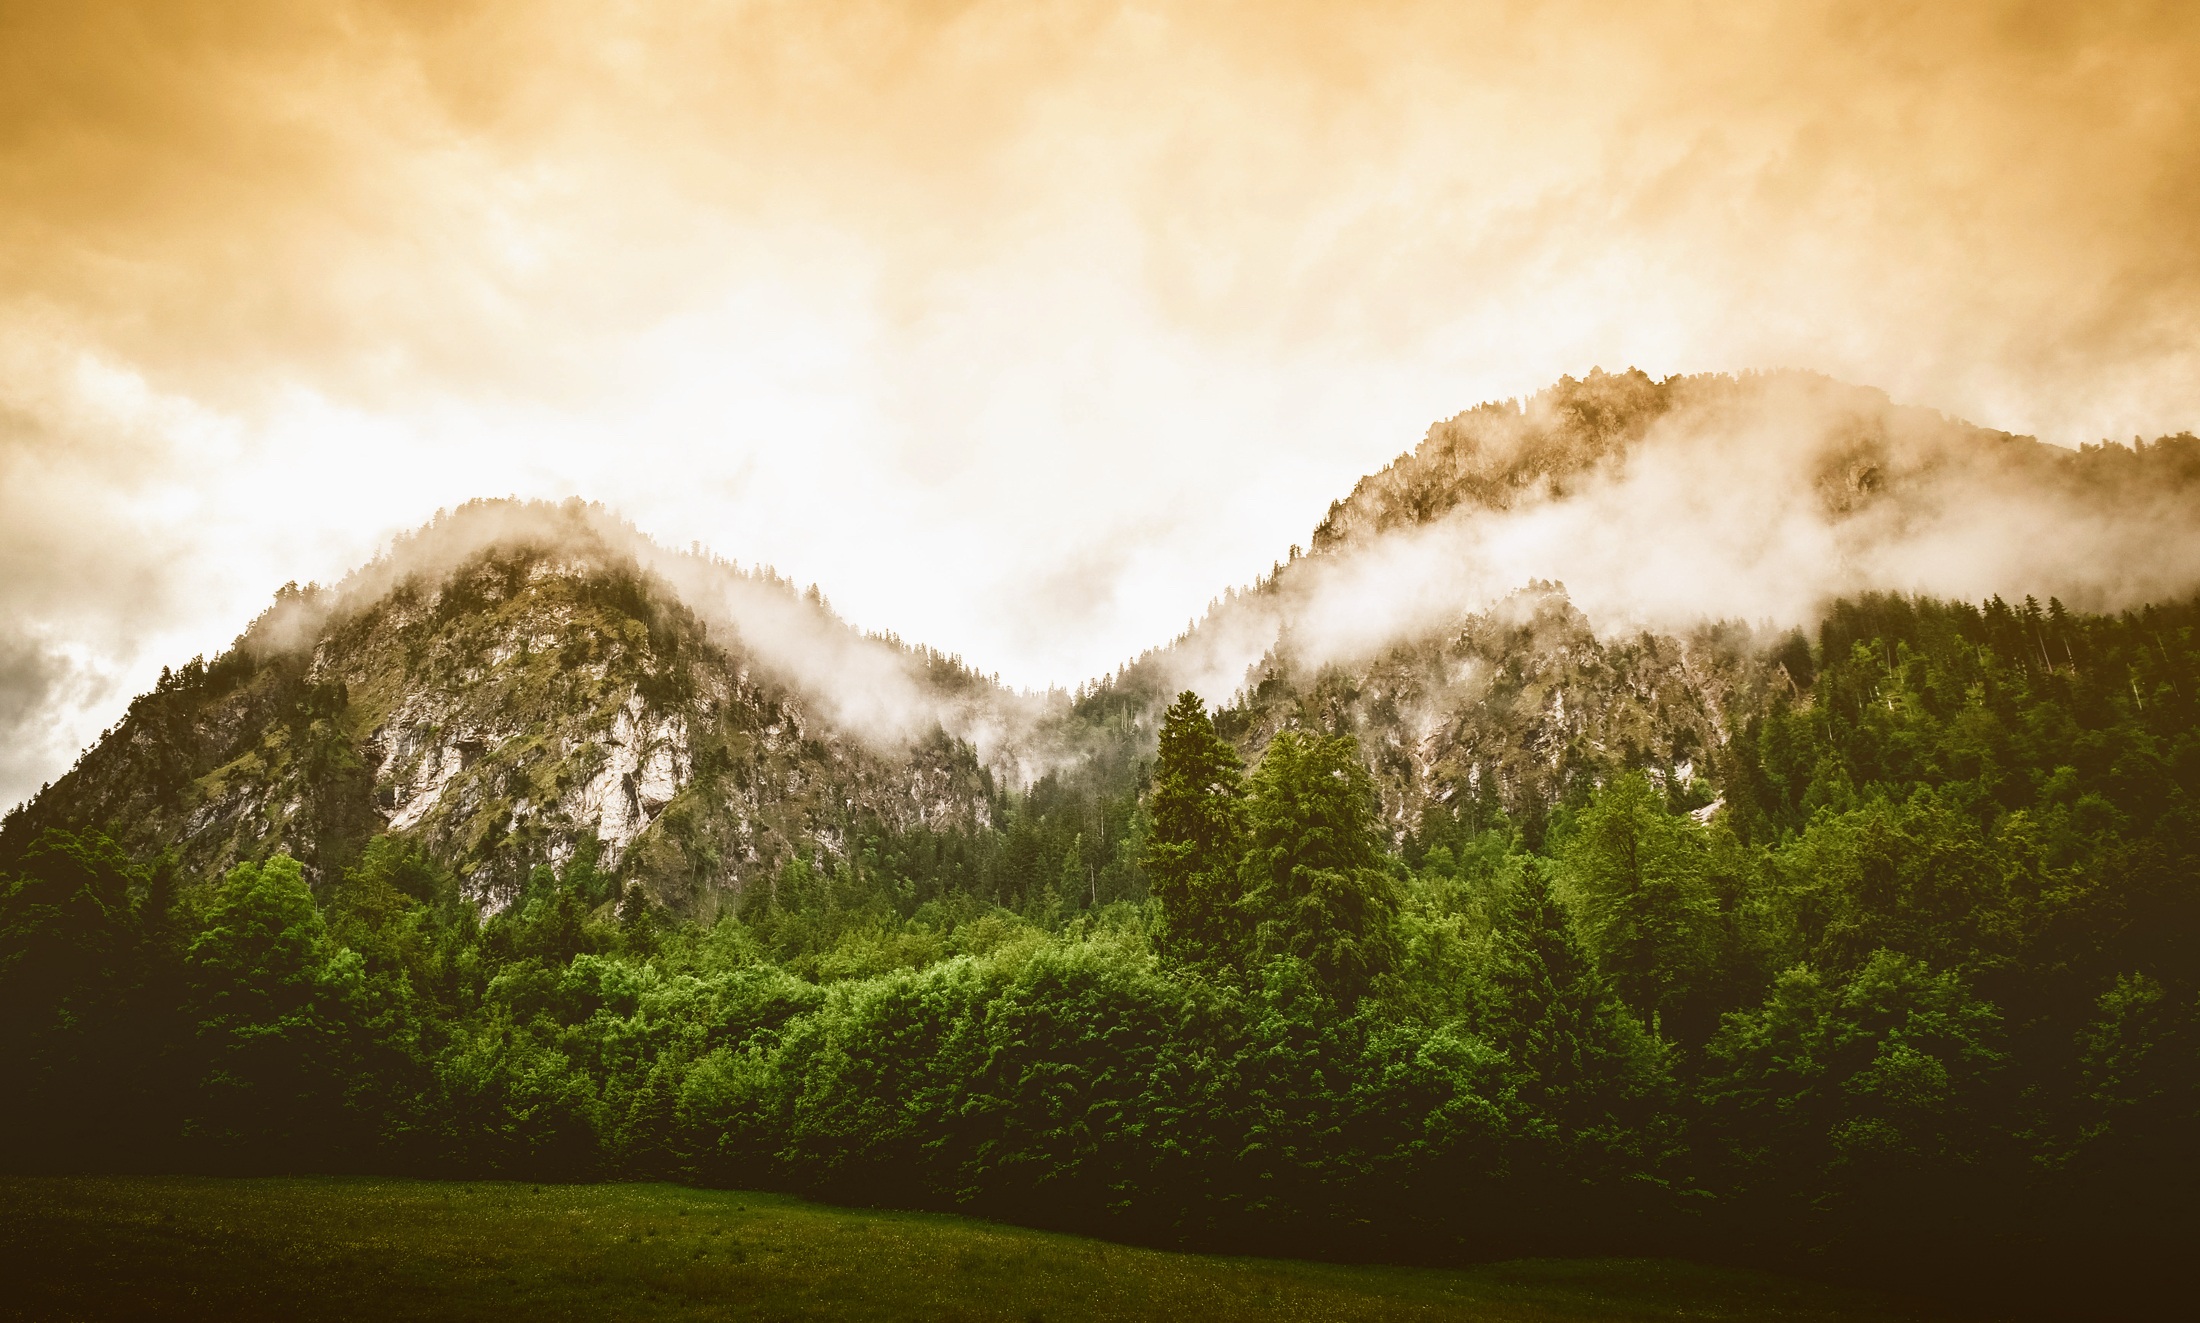
landscape, tree, nature, forest, grass, horizon, wilderness, mountain, cloud, sky, fog, sunrise, mist, field, meadow, countryside, sunlight, morning, hill, atmosphere, country, rural, scenic, highland, trees, outdoors, woods, hdr, clouds, mountains, grassland, germany, beautiful, hill station, meteorological phenomenon, stock photography, mountainous landforms, computer wallpaper, ecoregion, mount scenery